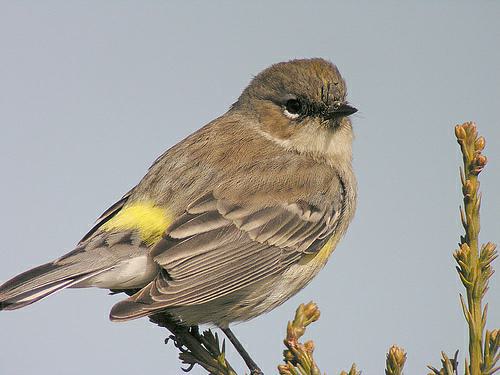
A photo of a myrtle warbler